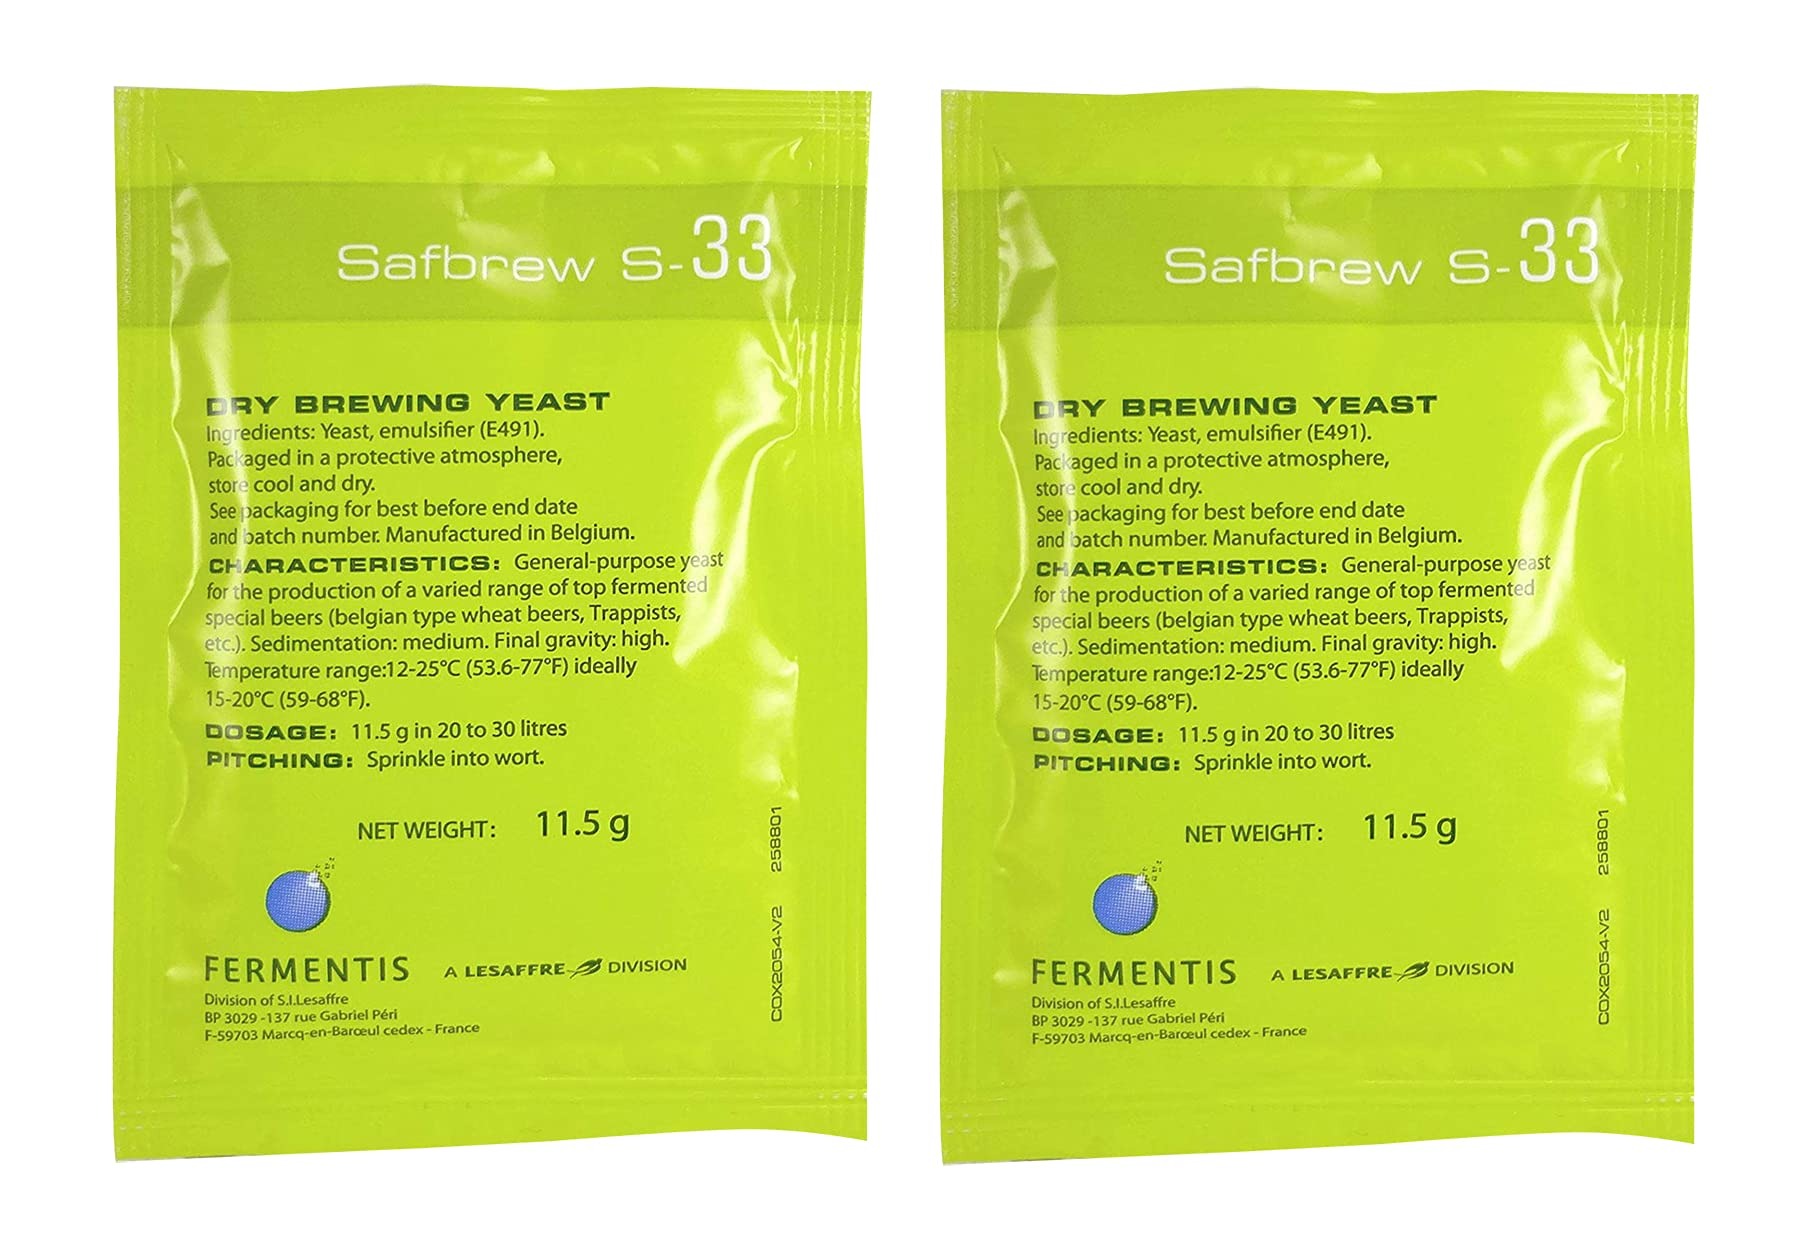
Item Name: Safbrew S-33 Ale Yeast, 11.5g - 2-Pack
Bullet Point 1: A robust, Belgian yeast with a neutral flavor profile and high alcohol tolerance
Bullet Point 2: Ideal for producing Belgian specialty ales, Trappist-style ales
Bullet Point 3: 2-Pack
Product Description: The Safbrew S-33 ale yeast strain is a robust variety with a neutral flavor profile and high alcohol tolerance. It is suited for producing a wide variety of ales and is particularly ideal for Belgian Wheat Ales and Trappist-style Ales. This yeast provides a very consistent performance and is also suited for bottle conditioning. The medium sedimentation and powdery flocculation allow this yeast to steadily ferment styles with a very high alcohol content. 11.5g per pack.<p>Specifications:<br>Sedimentation: Medium<br>Flocculation: Powdery<br>Final Gravity: High<br>Fermentation Temperature: 15C – 24C (59F - 75F)<br>Recommended Dosage: 50 to g/hl (50 to 80g/26.4 US gallon) in primary fermentation. 2.5 to 5.0 g/hl (2.5 to 5.0g/26.4 US gallon) in bottle-conditioning.</p>
Value: 2.0
Unit: Count

Price: 8.15